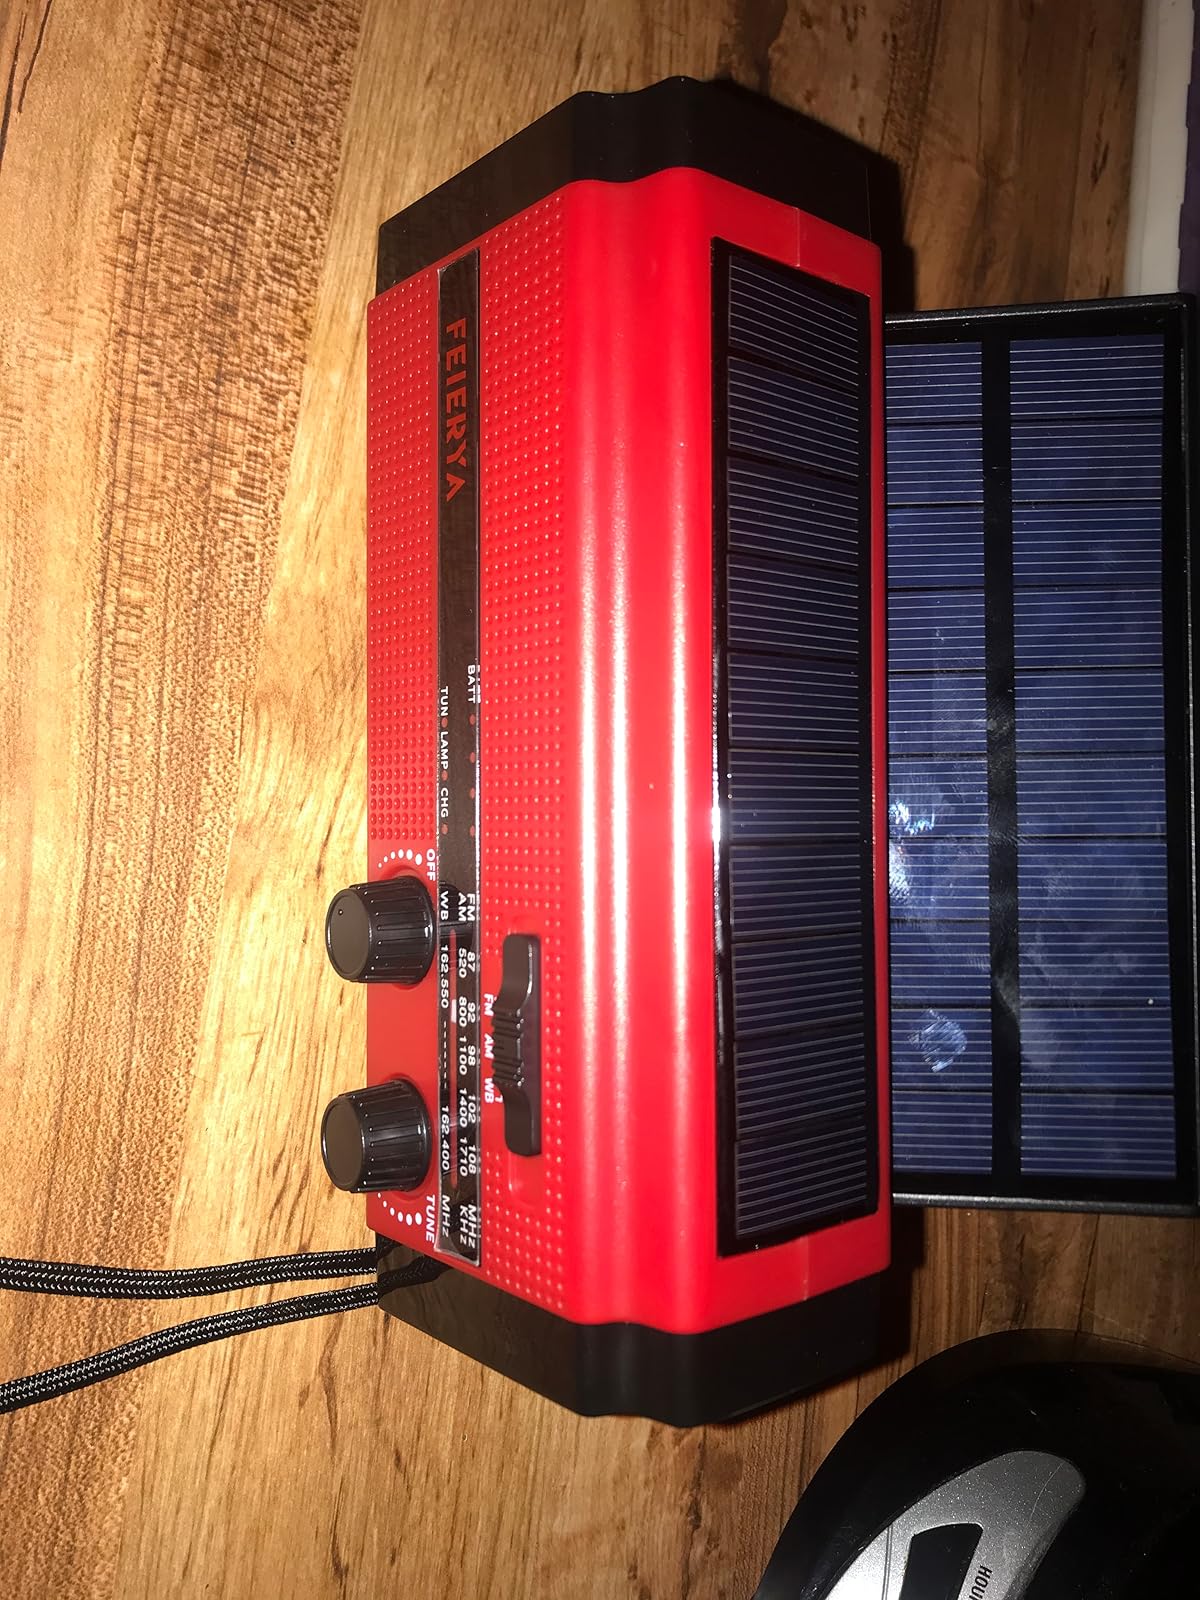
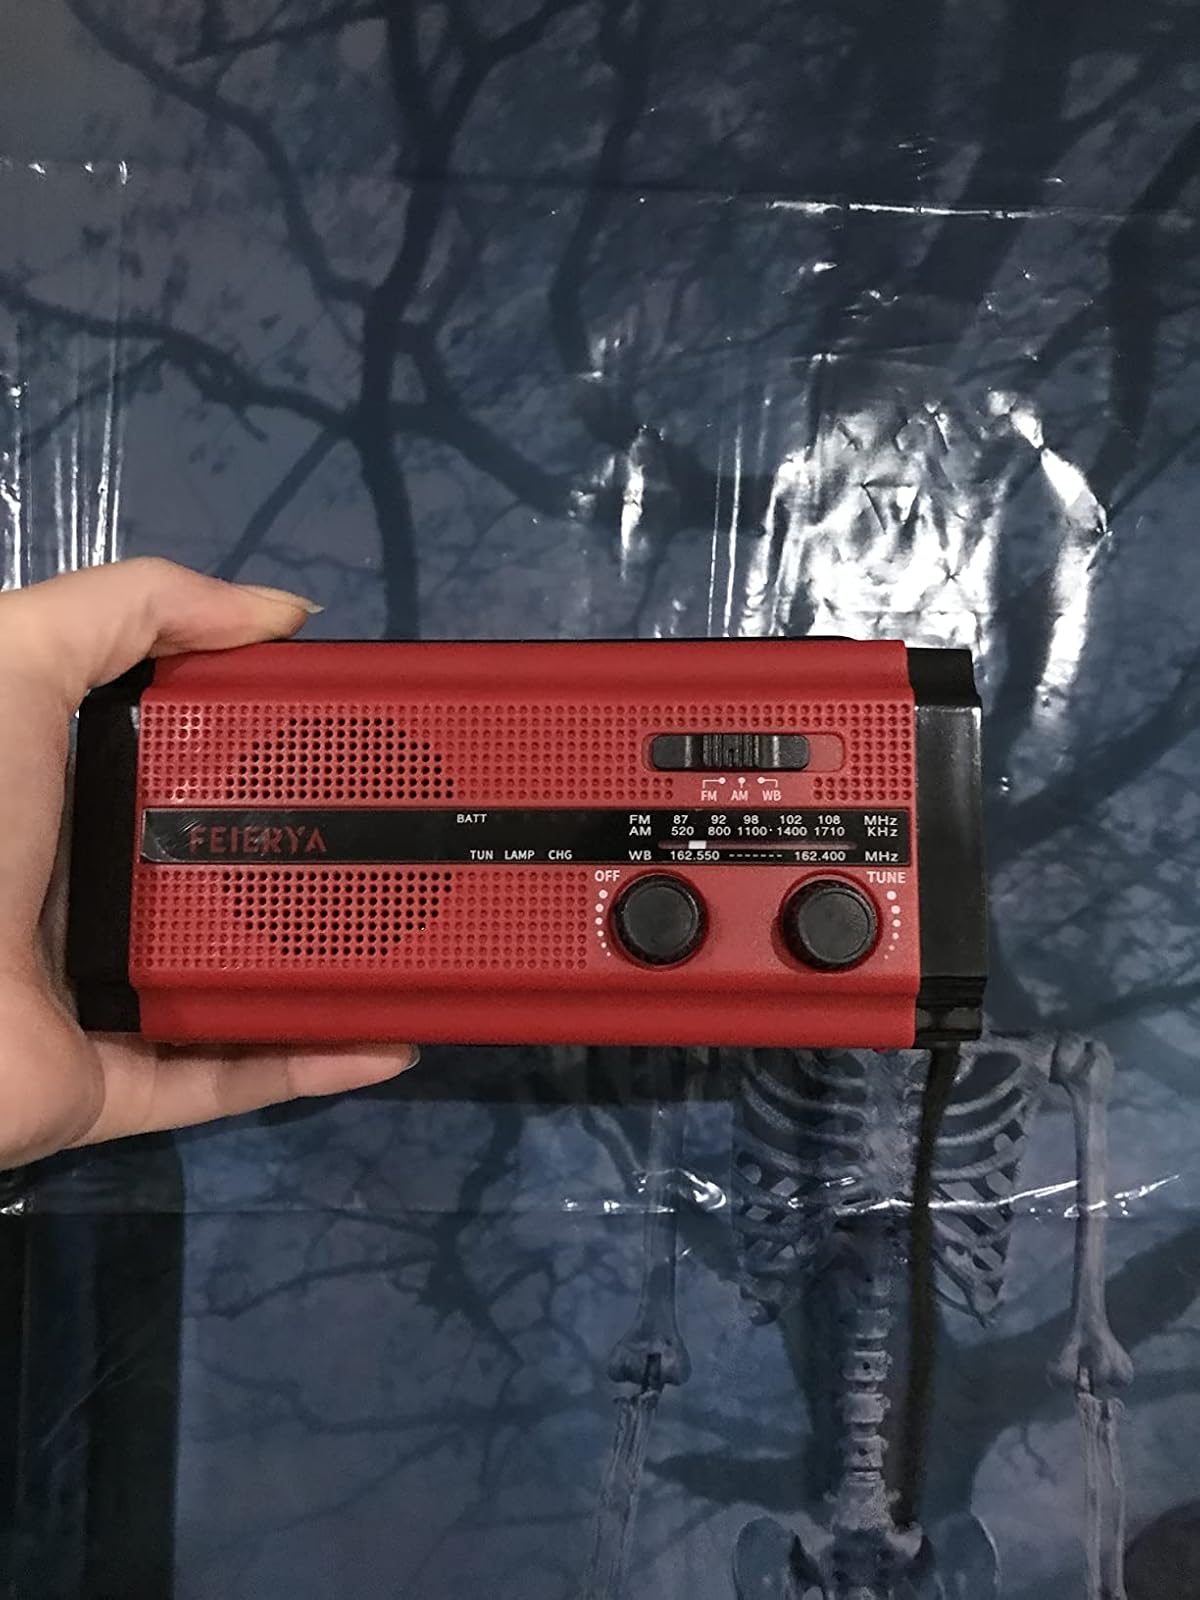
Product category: radio
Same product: yes